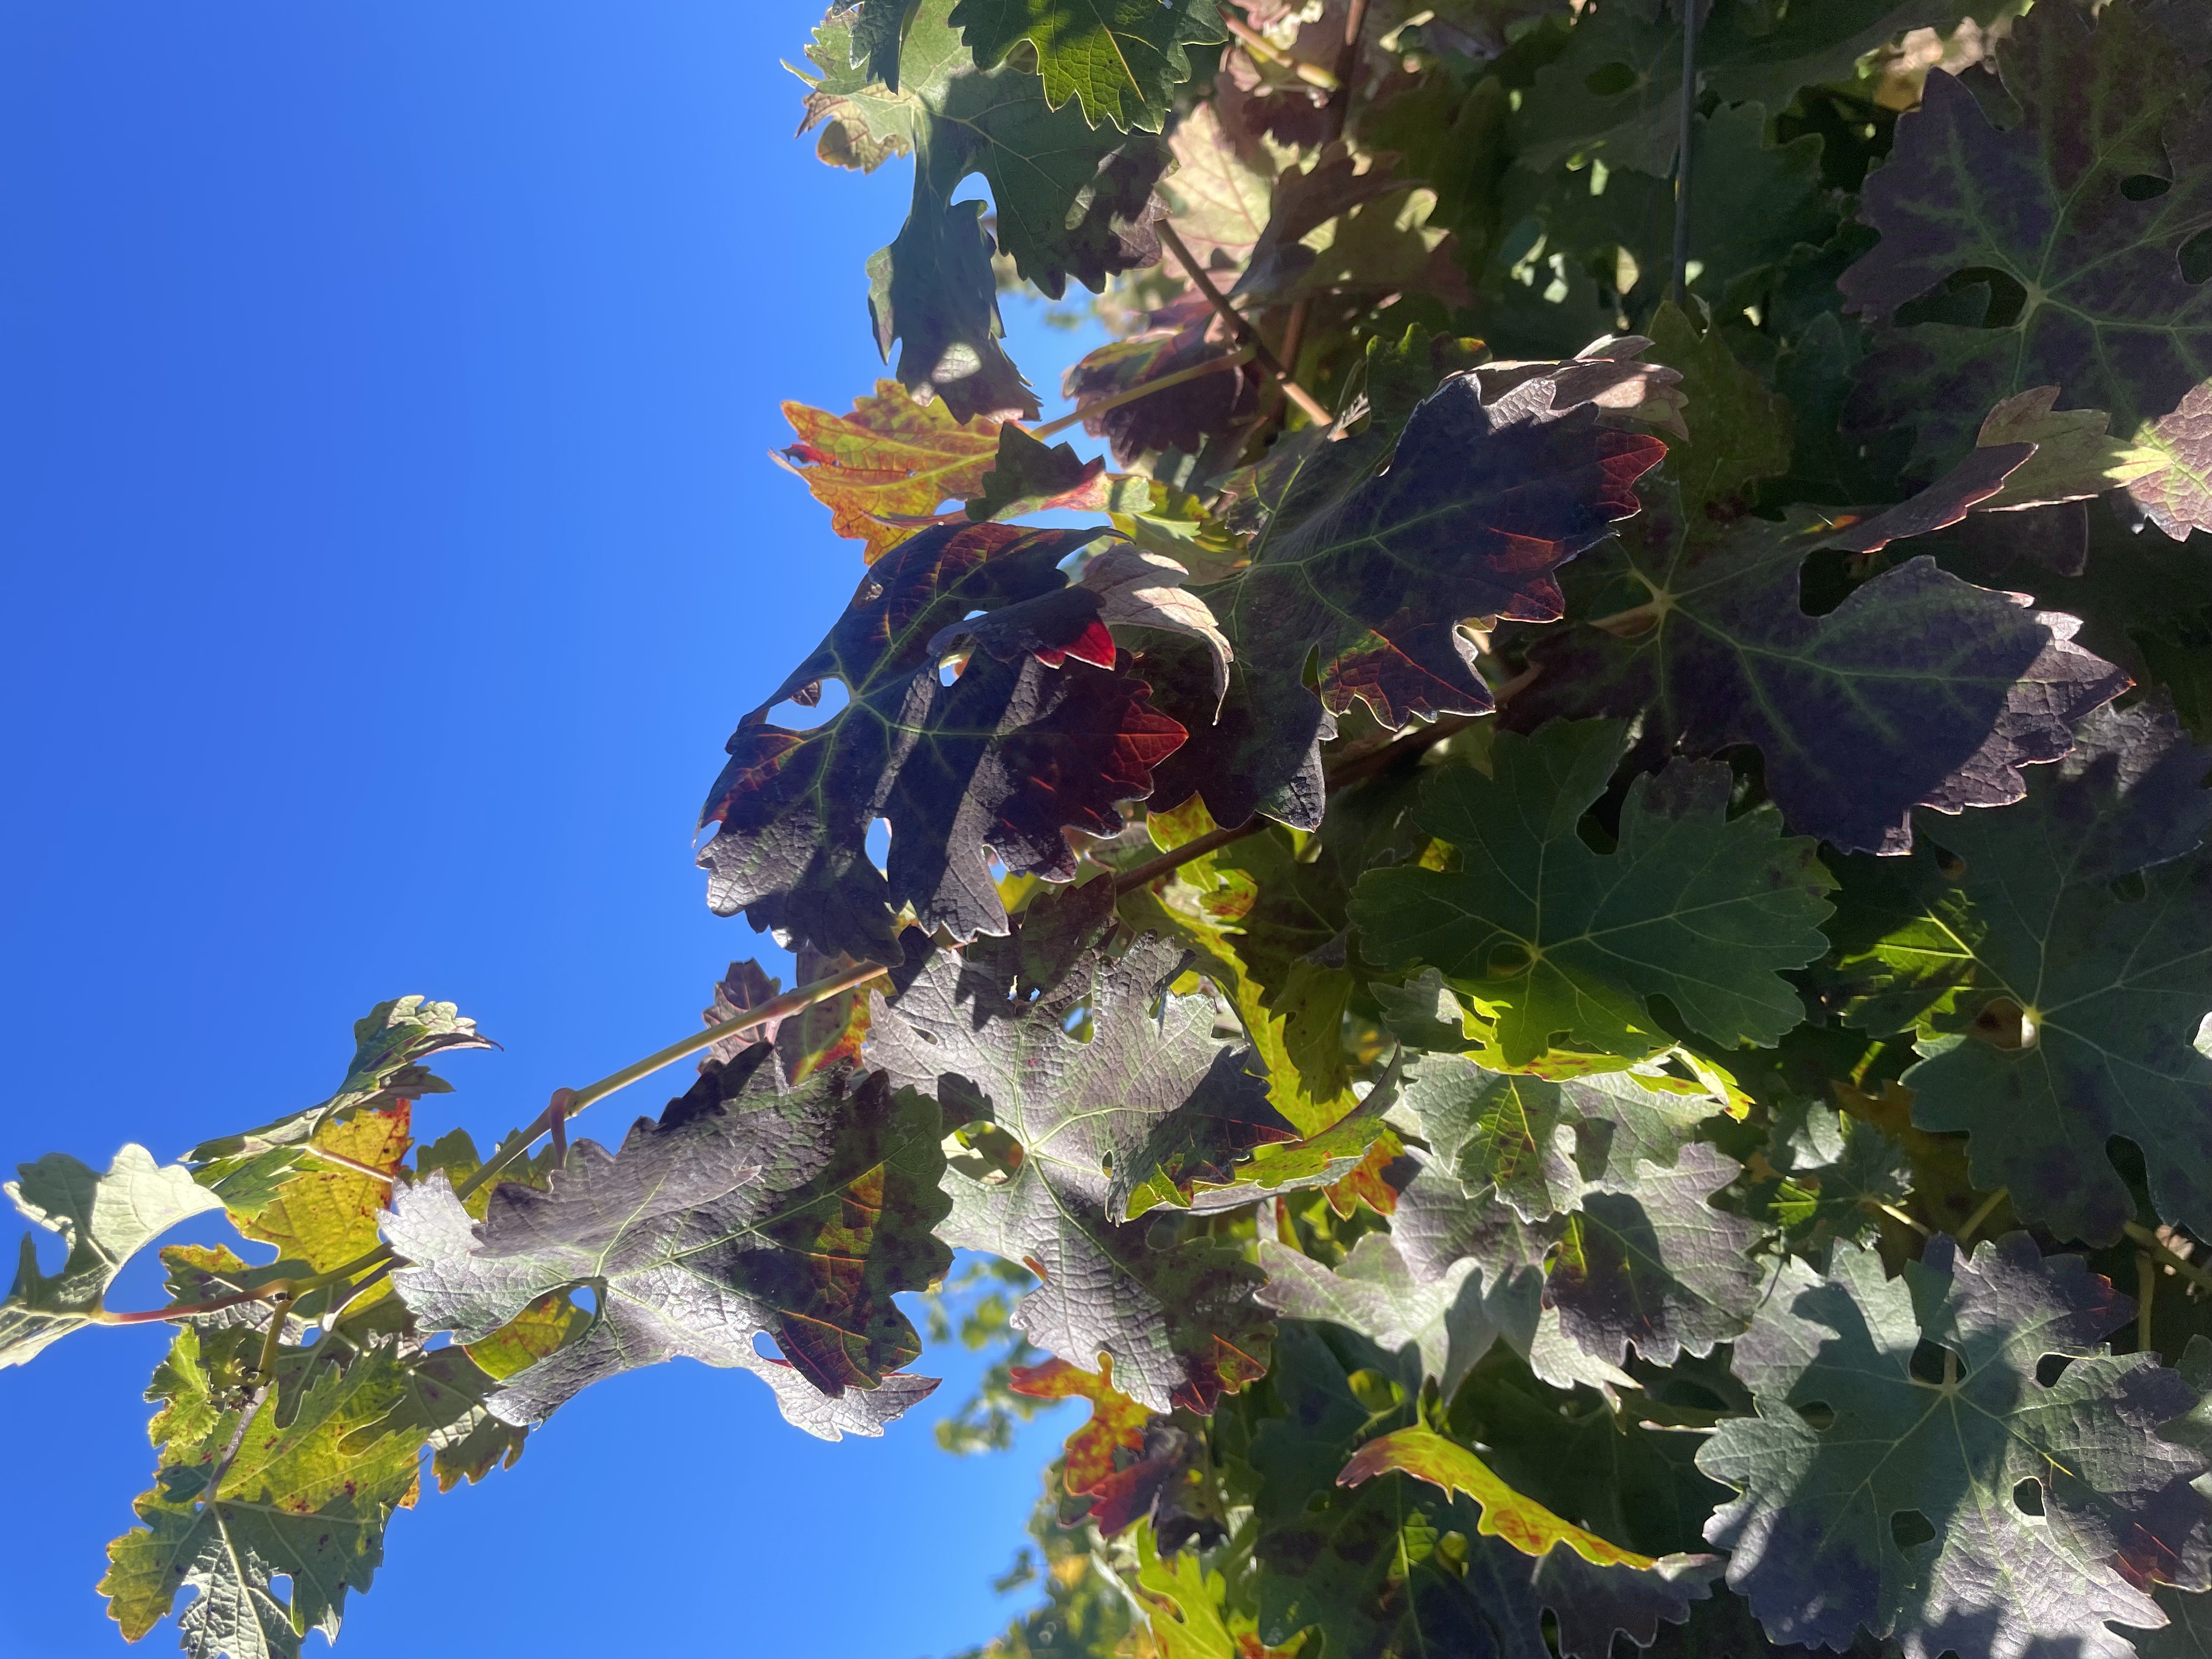
Label: Leafroll 3